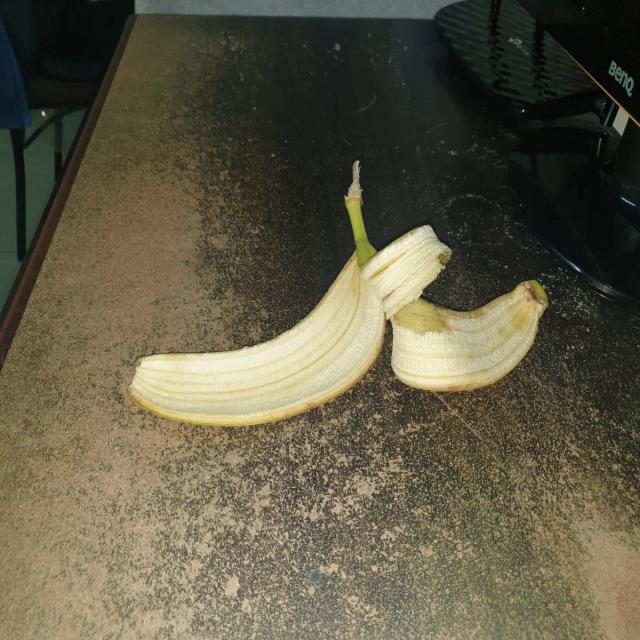
Label: bananas